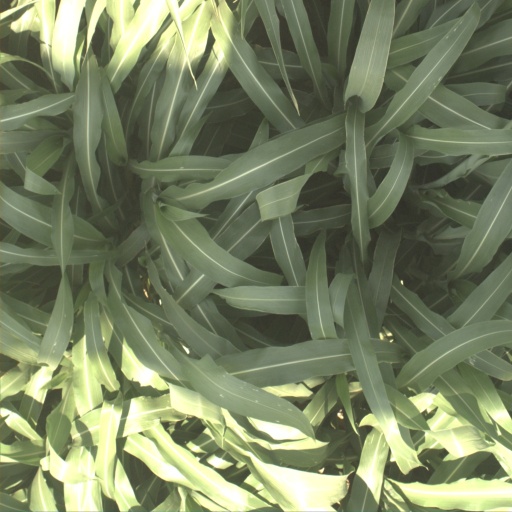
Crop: sorghum